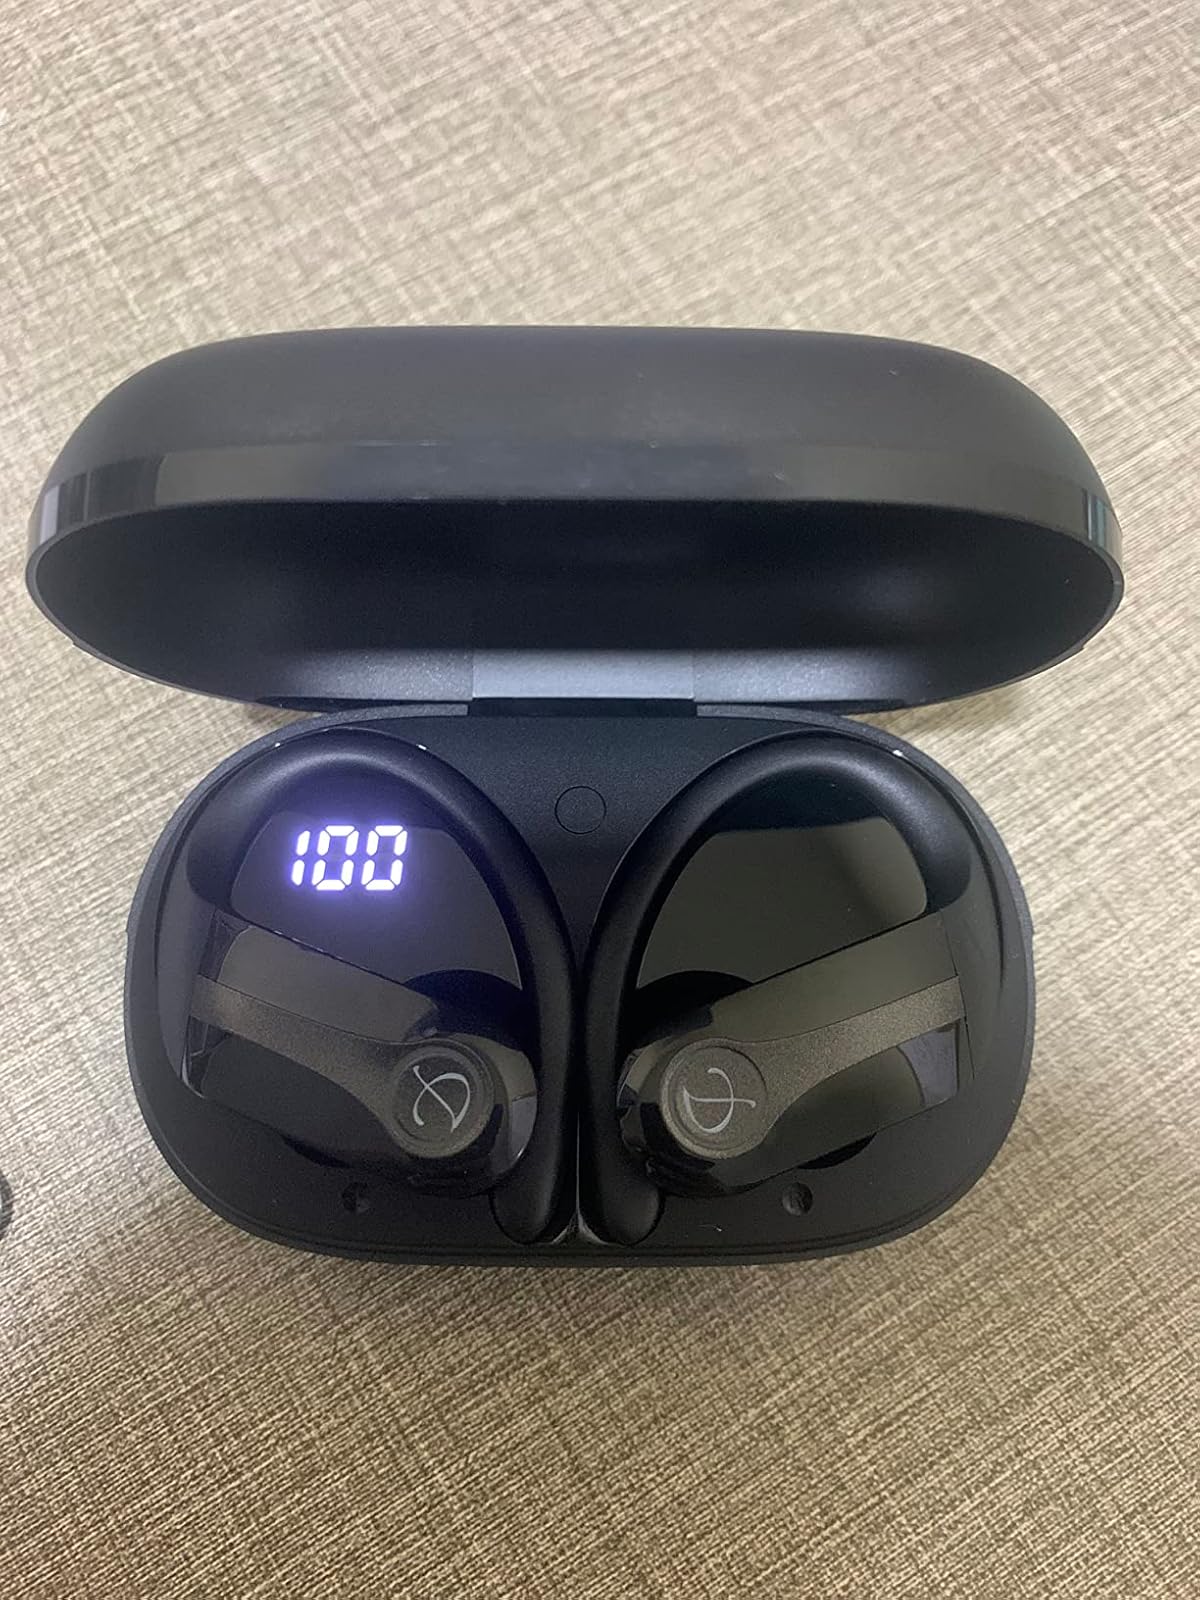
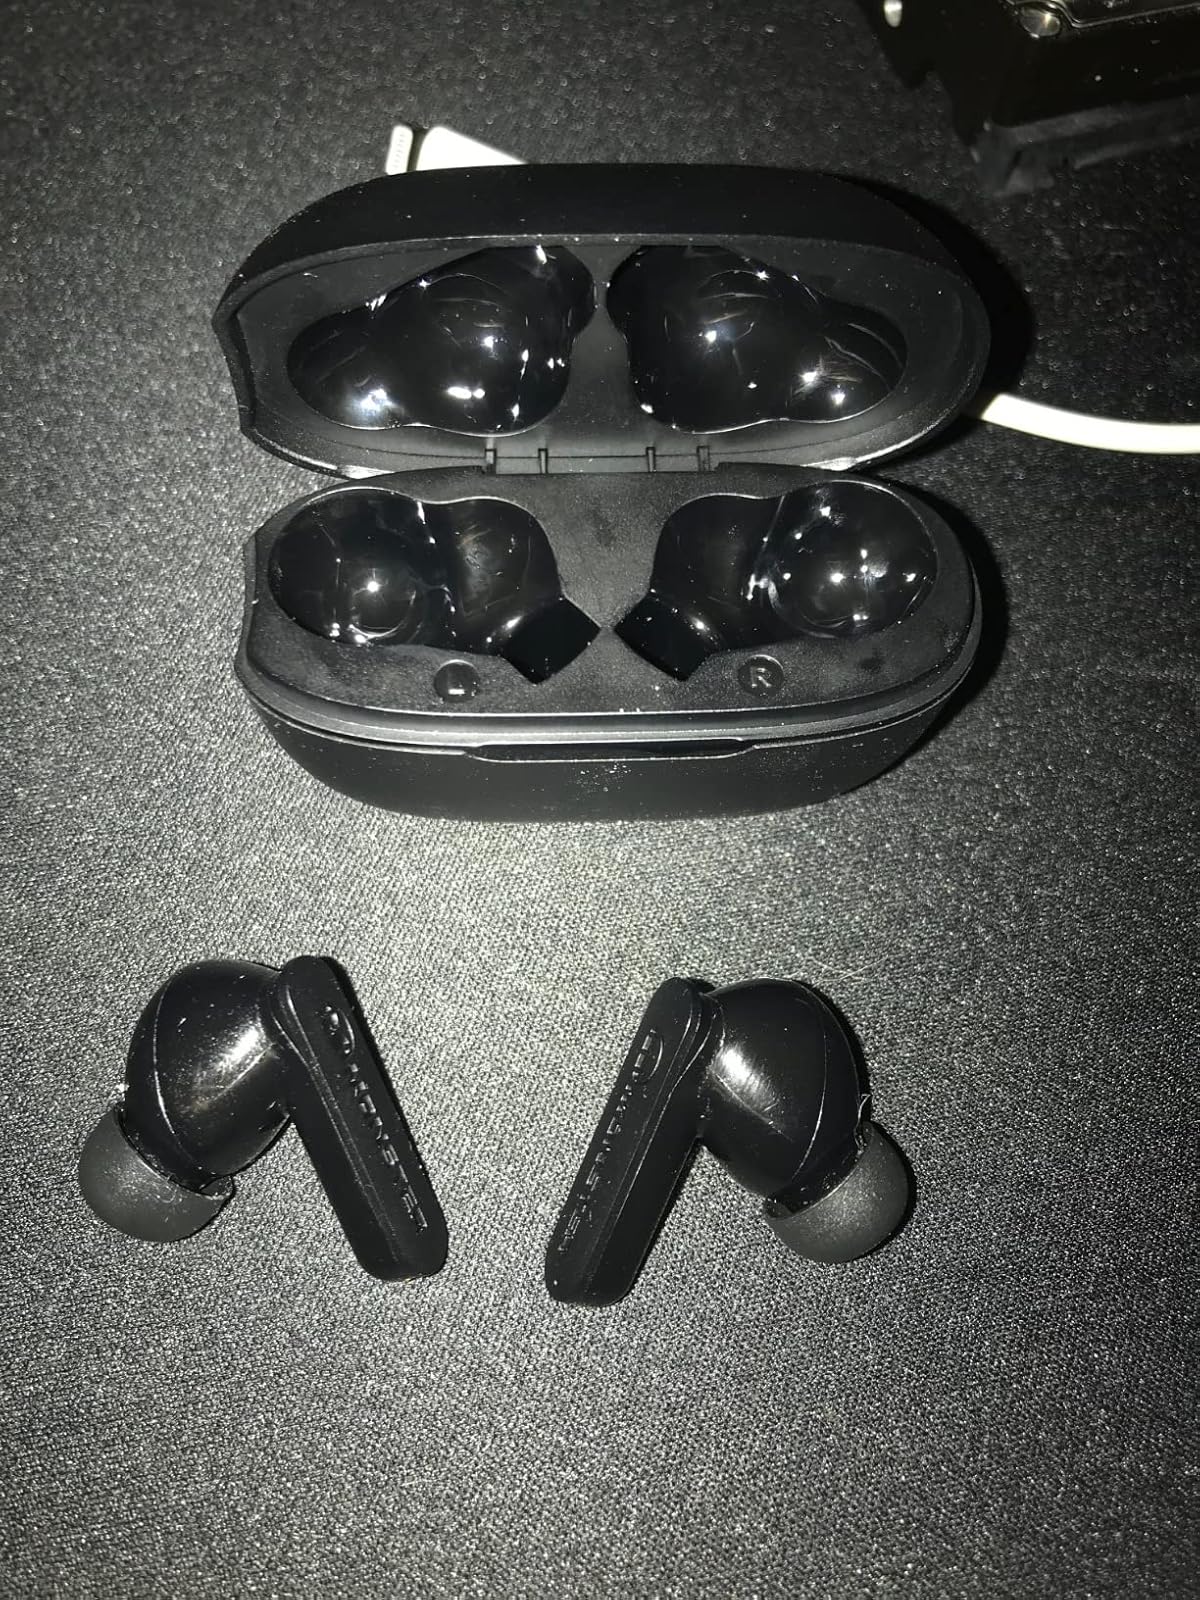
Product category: earbuds
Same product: no